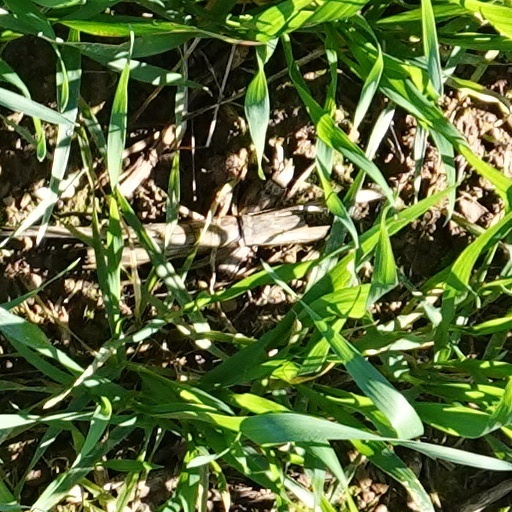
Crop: wheat